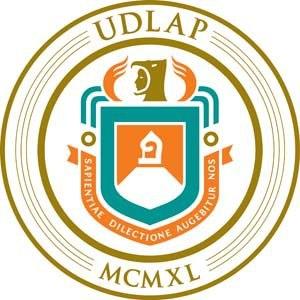
L'Universidad de las Américas Puebla est une université privée située à San Andrés Cholula, dans l'agglomération de Puebla.